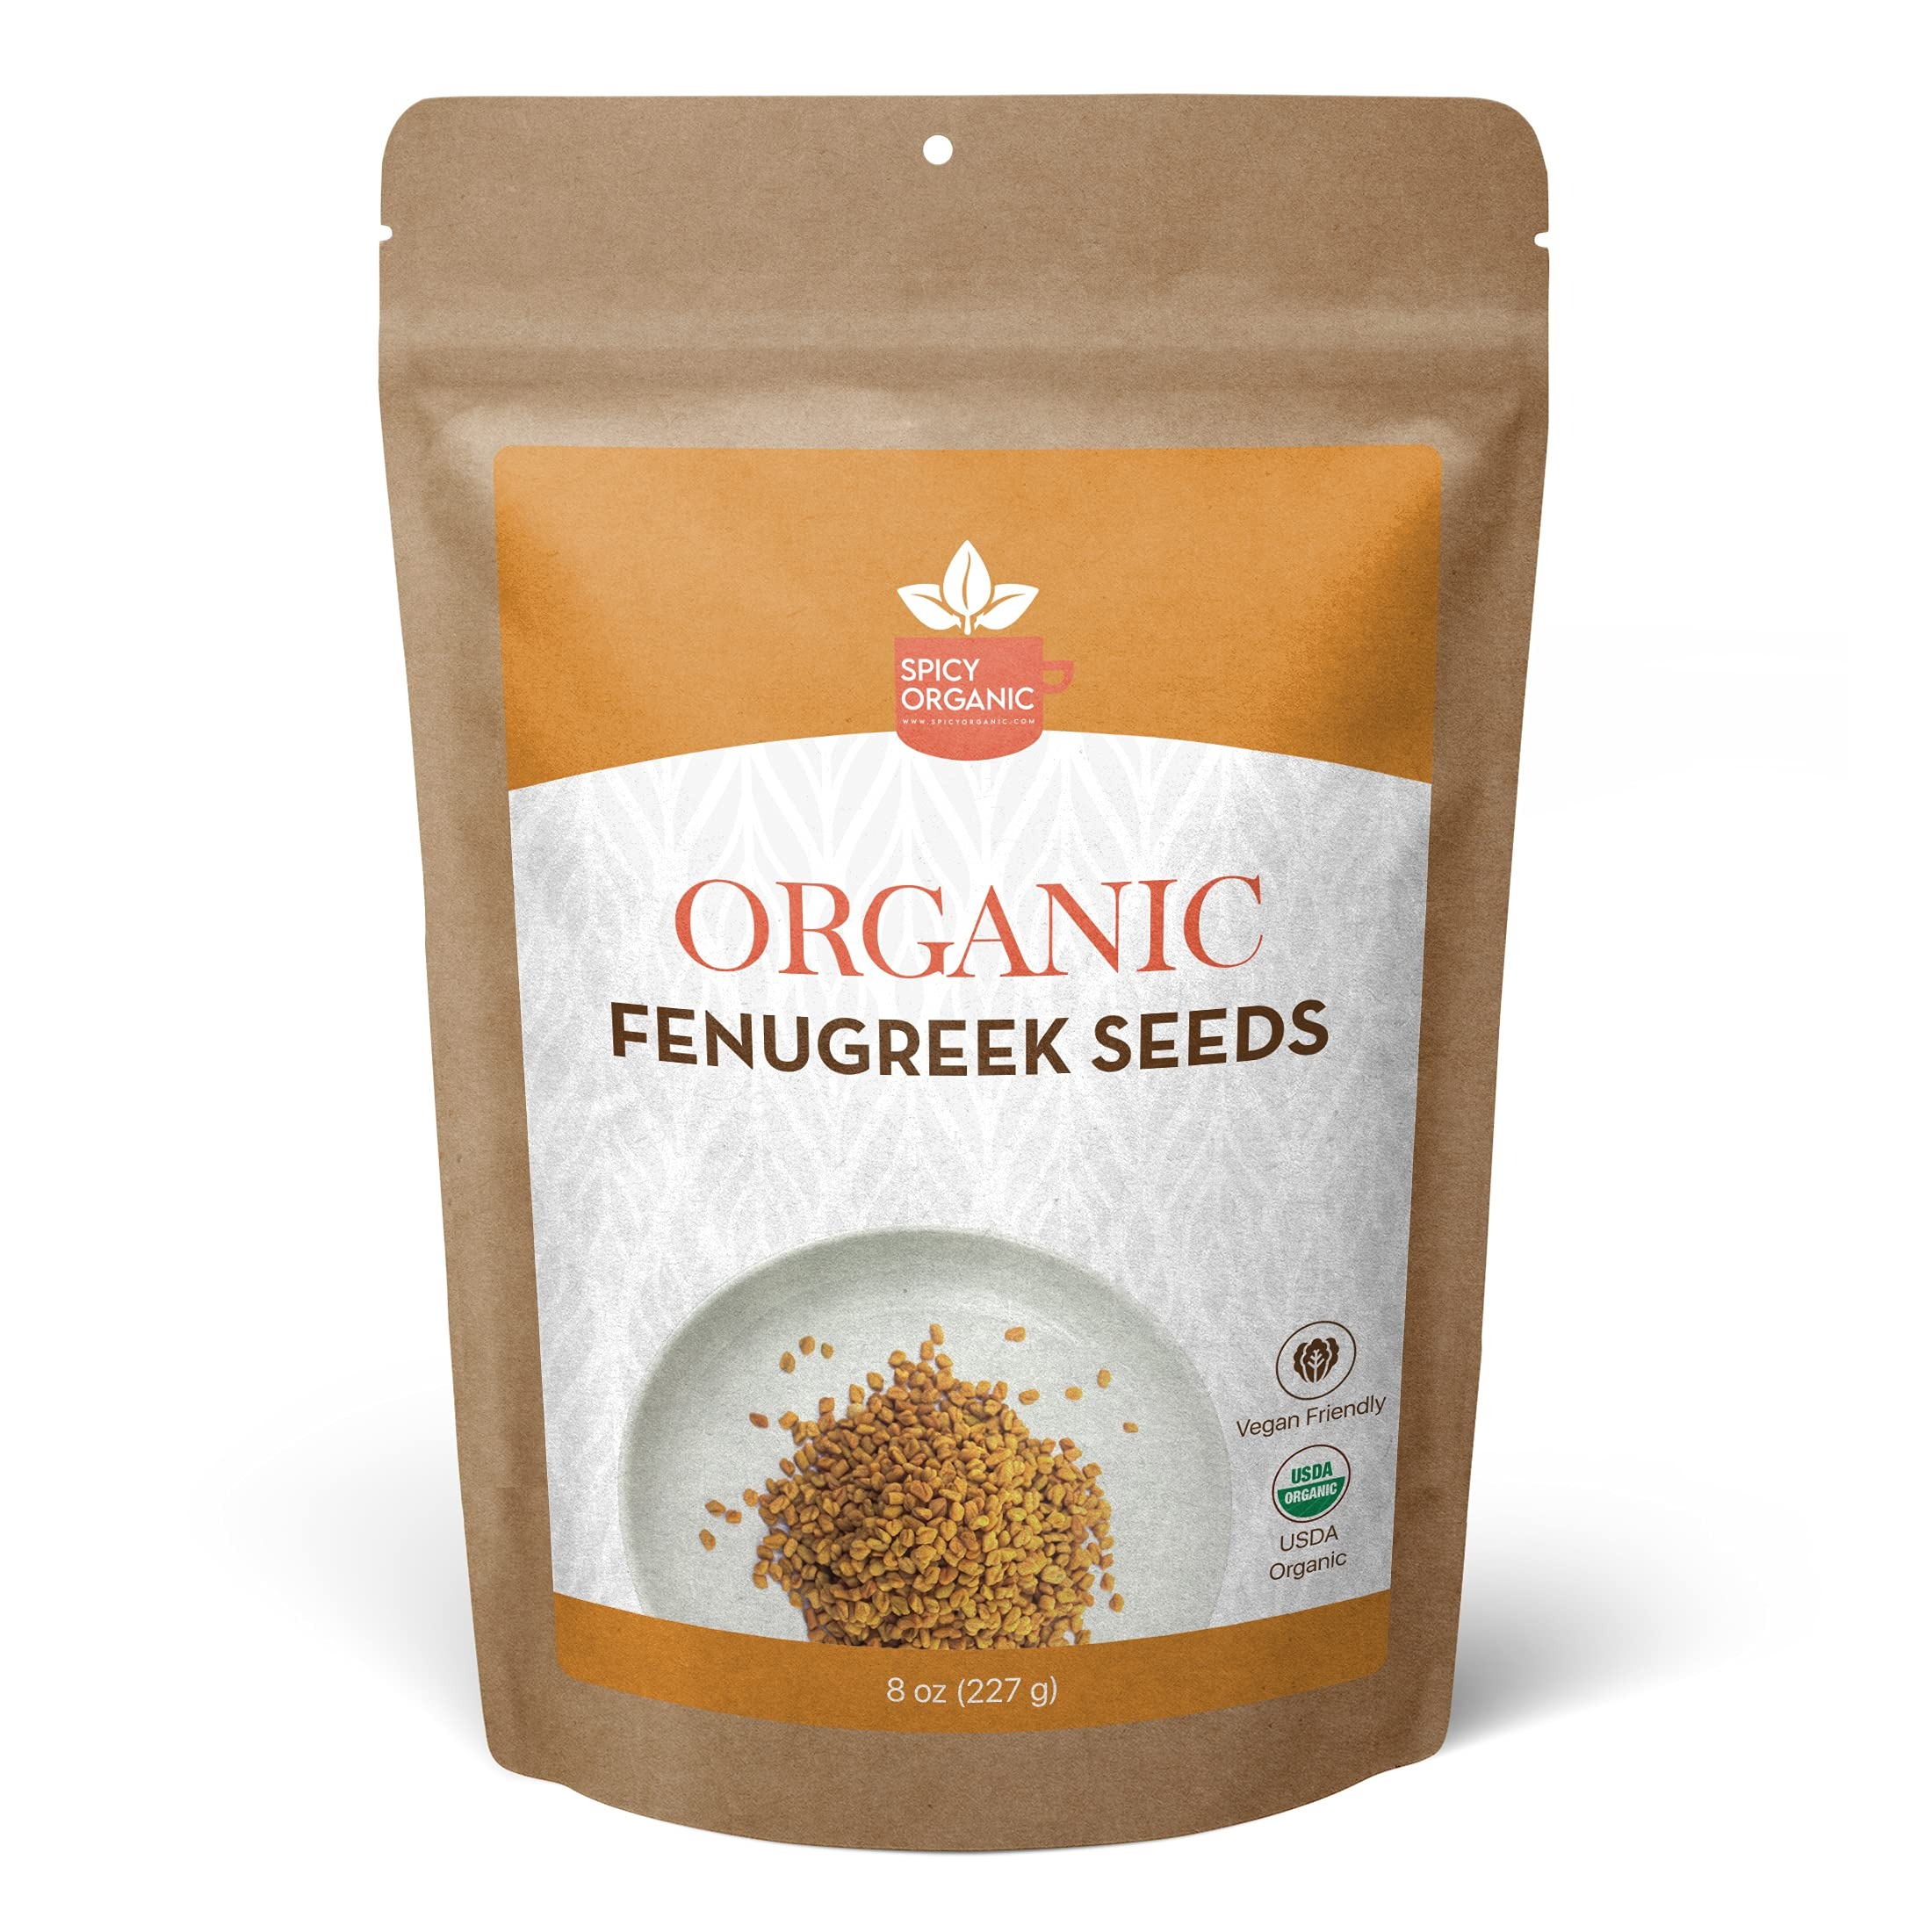
Item Name: SPICY ORGANIC Fenugreek Seeds - Freshly Packed Methi Seeds - Best Use for Hair & Cooking - 100% Pure USDA Organic - 8 OZ
Bullet Point 1: FENUGREEK SEEDS- Fenugreek seed is freshly handpicked from our organic farms and certified organic by the Texas Department of Agriculture.
Bullet Point 2: NATURAL BENEFITS – These fenugreek seeds also known as methi seeds are commonly used in North Africa, Middle Eastern, and Indian cuisines for their distinctively sweet, nutty taste.
Bullet Point 3: FENUGREEK SEEDS USES - Add these fenugreek seeds to a salad or eat it as a sprout. Grind them into powder and sprinkle on meat to enhance the flavor of meat and vegetables. Fenugreek seeds can be used to make an oil for hair.
Bullet Point 4: OTHER USES – Fenugreek seed extract can be used as substitute for fenugreek capsules or supplements* All-natural, no artificial flavor or preservatives, Gluten-free, and non-GMO. *If pregnant or taking medicine, please consult with your Health Care Professional before taking this product.
Bullet Point 5: FENUGREEK SEEDS FOR PLANTING: These organic fenugreek seeds are easy to grow. You can plant these seeds at home for use as a medicinal herb. TIP: Soaking the seeds overnight may help increase the success rate of germination.
Product Description: <b>ORGANIC FENUGREEK SEEDS:<b/> Fenugreek seeds (trigonella foenum-graecum) favored for their distinctively sweet, nutty taste are very common in North African, Middle Eastern, and Indian Cuisines. They are used to spice up the foods like curries or added to pickled vegetables, curry powder, spice mixture, chutney, lentil soup, pickles, and hilbeh.
Value: 8.0
Unit: Ounce

Price: 8.48